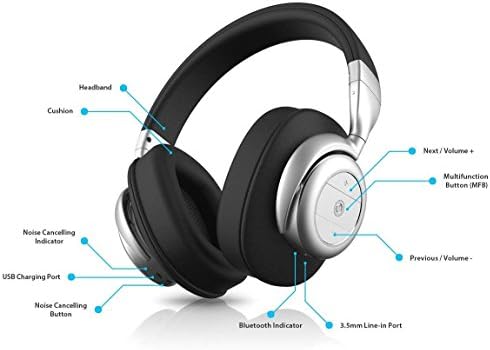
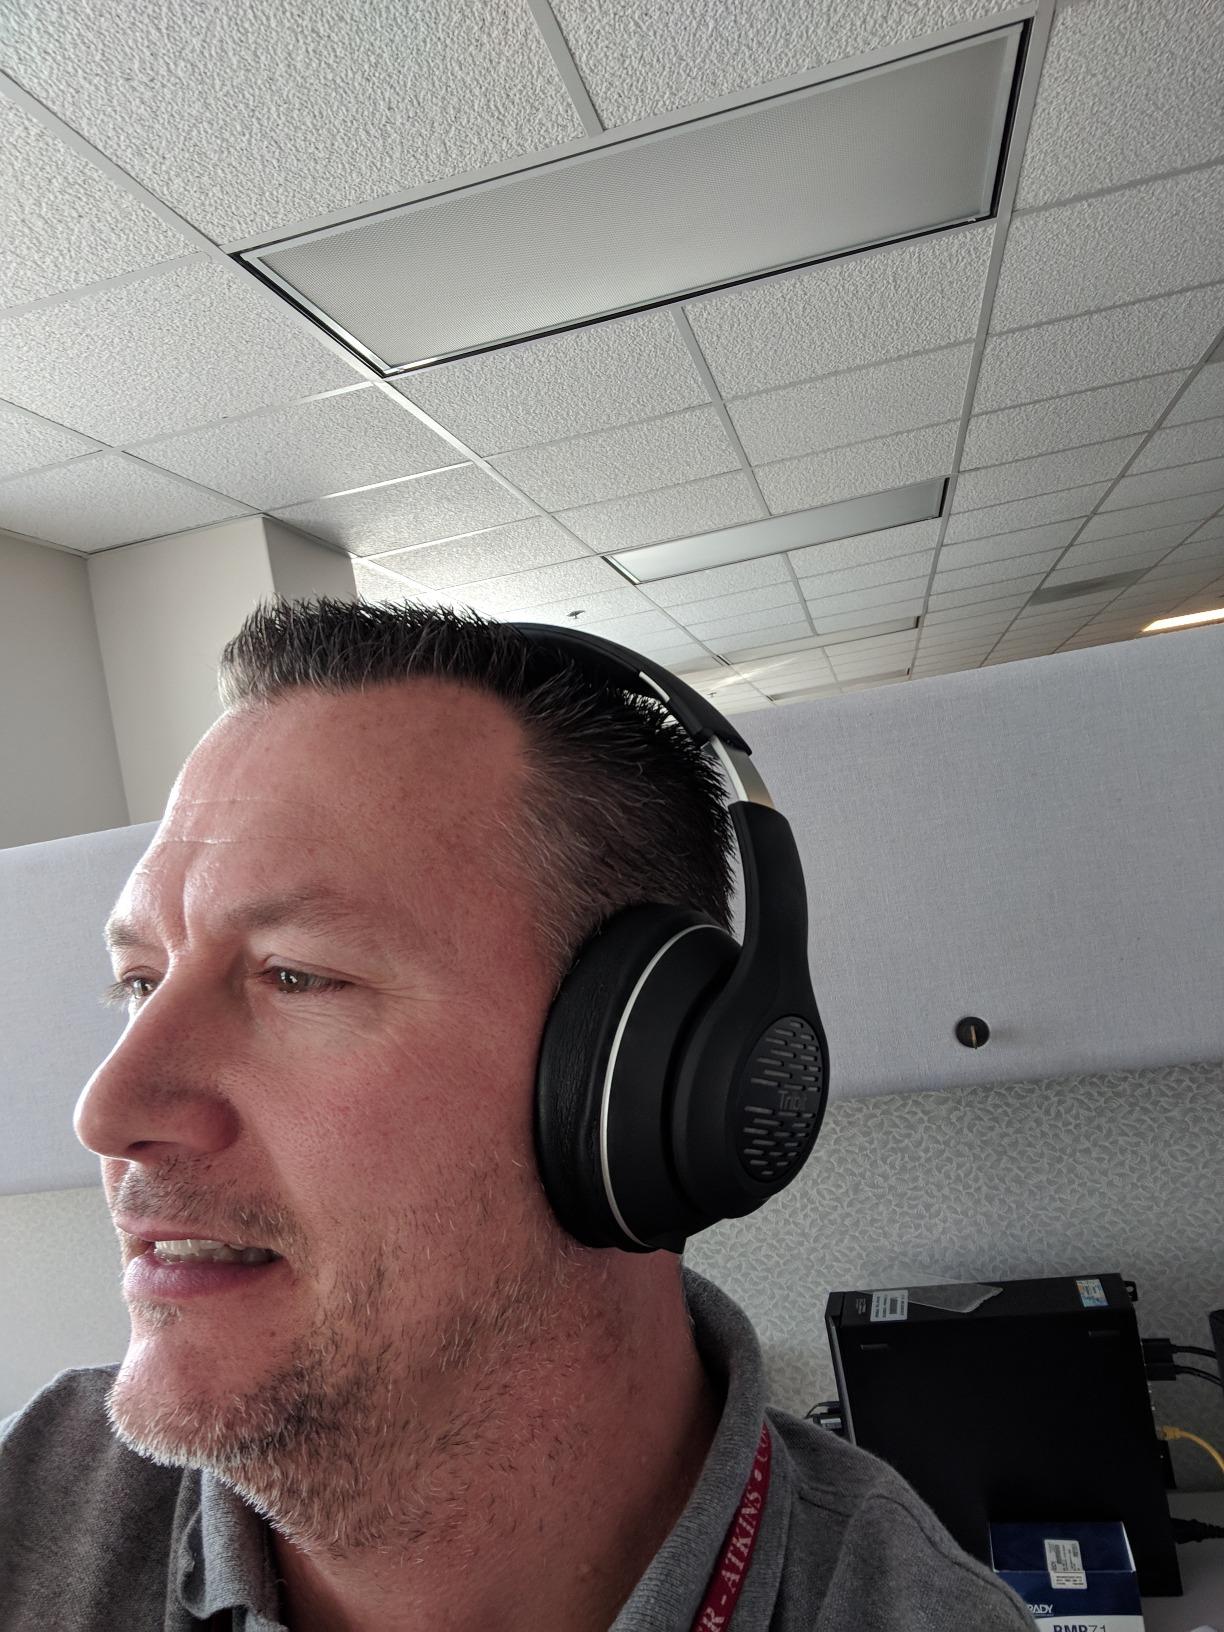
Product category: headphones
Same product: no